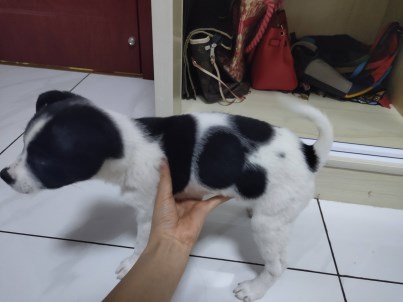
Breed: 3336-n000121-chinese_rural_dog